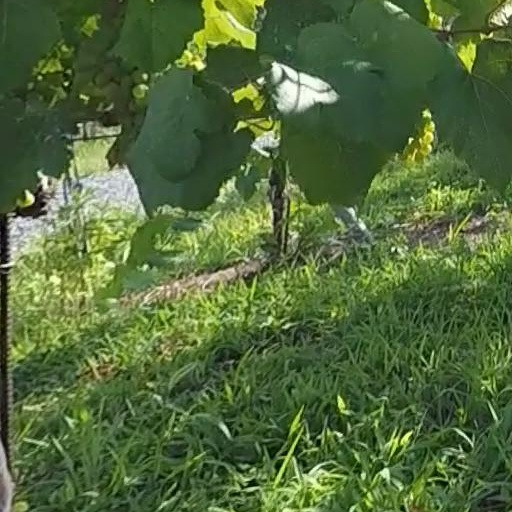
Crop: grape